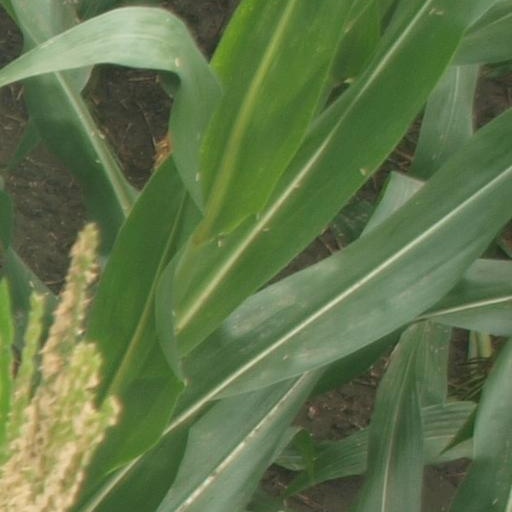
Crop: maize; corn